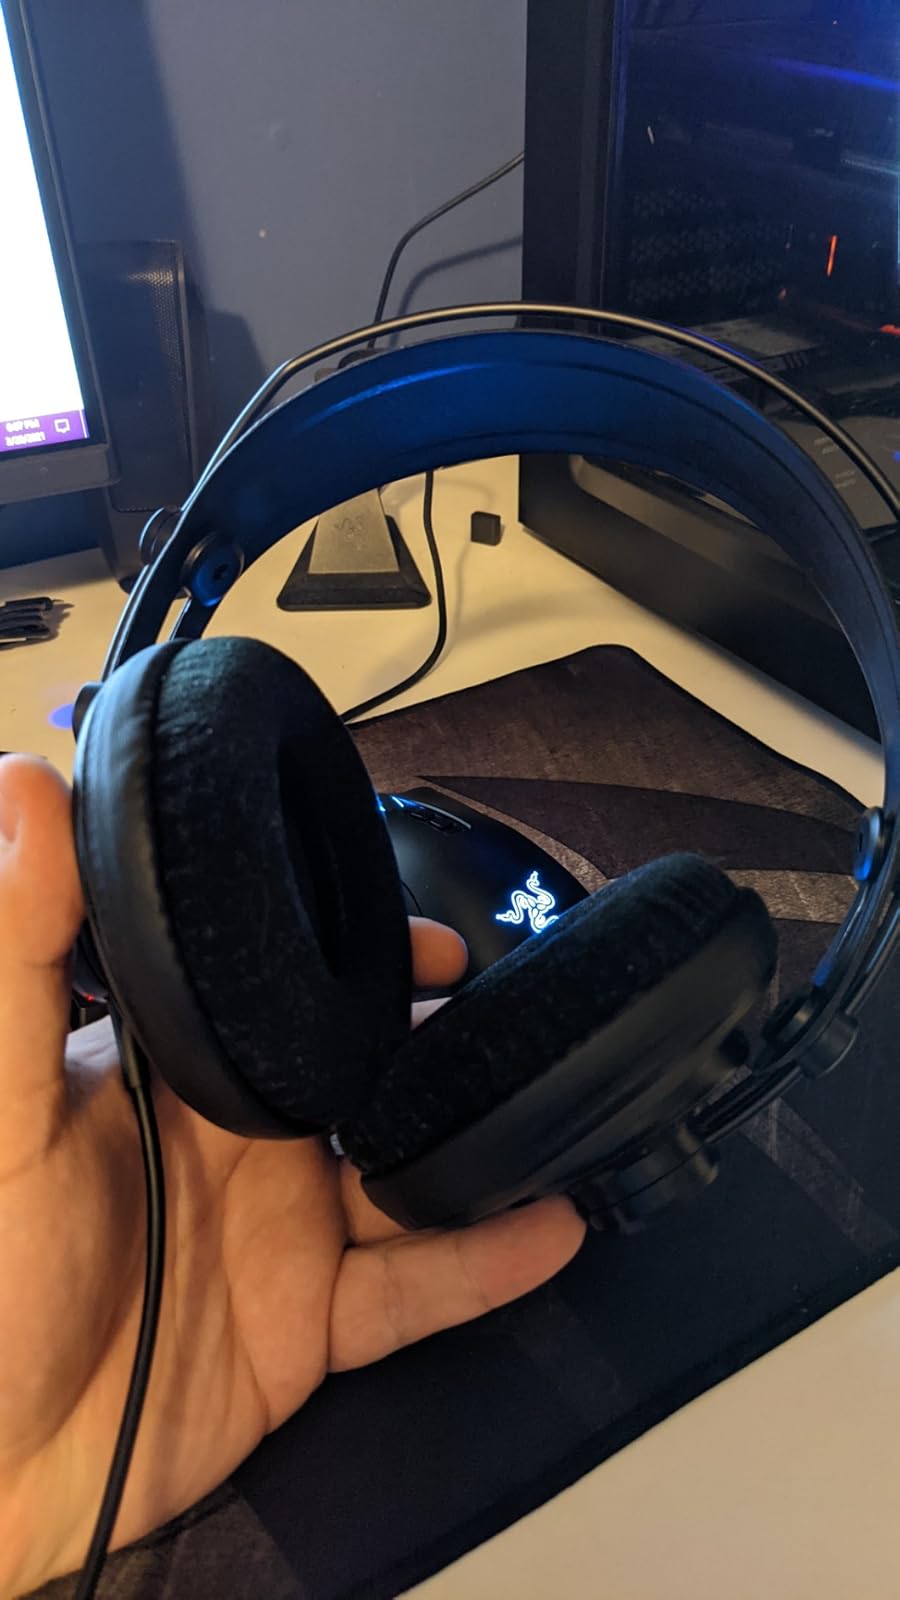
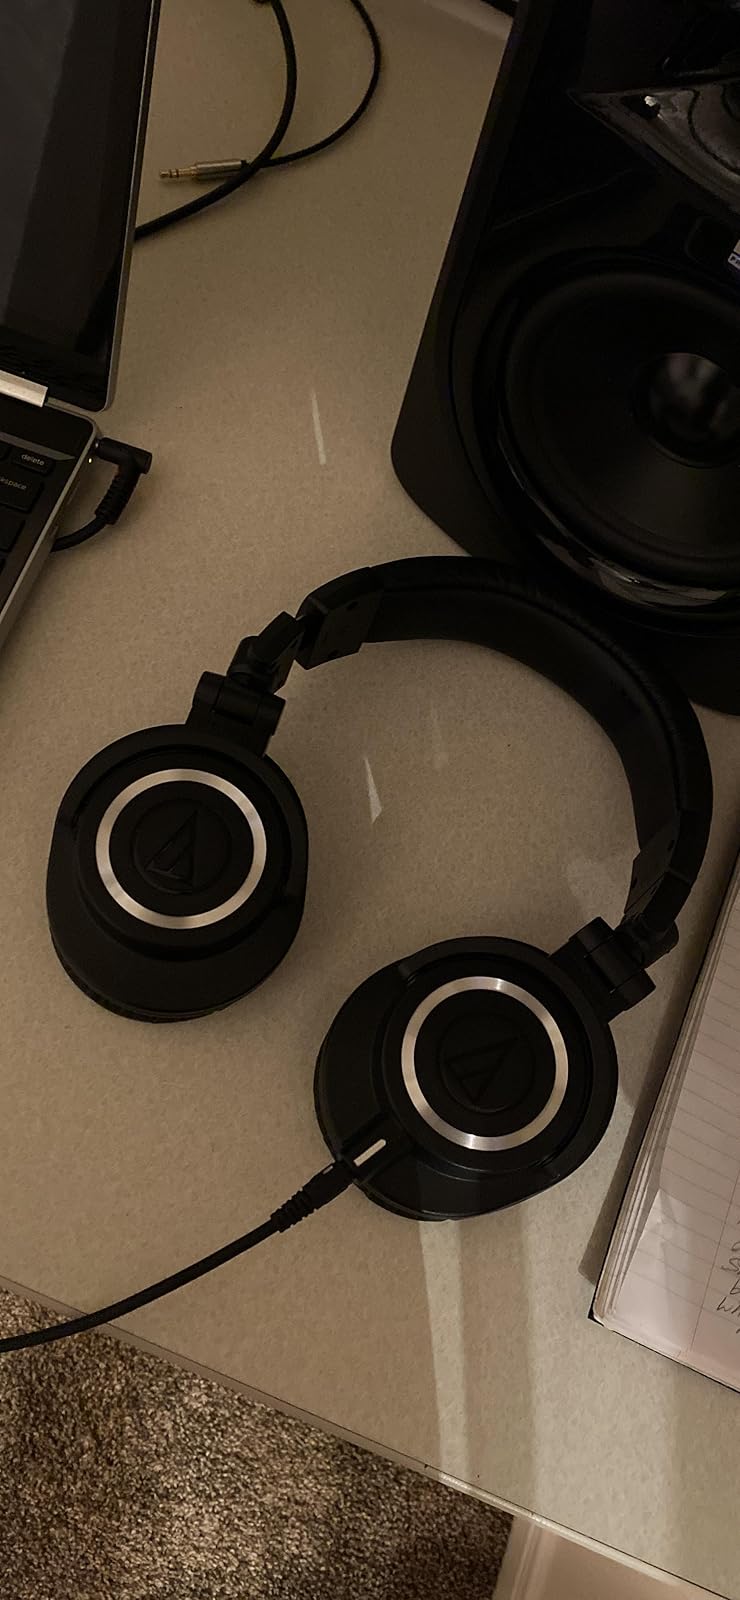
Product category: headphones
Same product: no